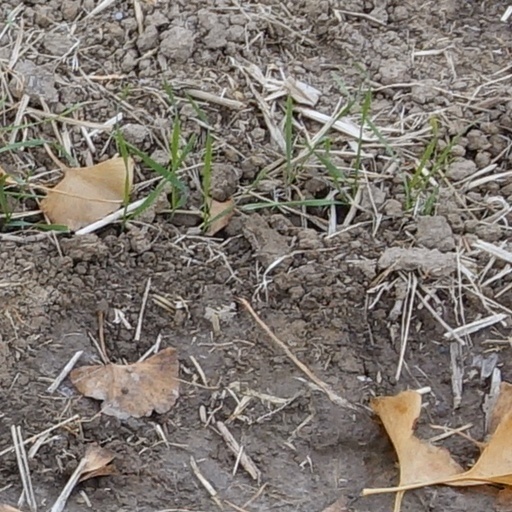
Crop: wheat